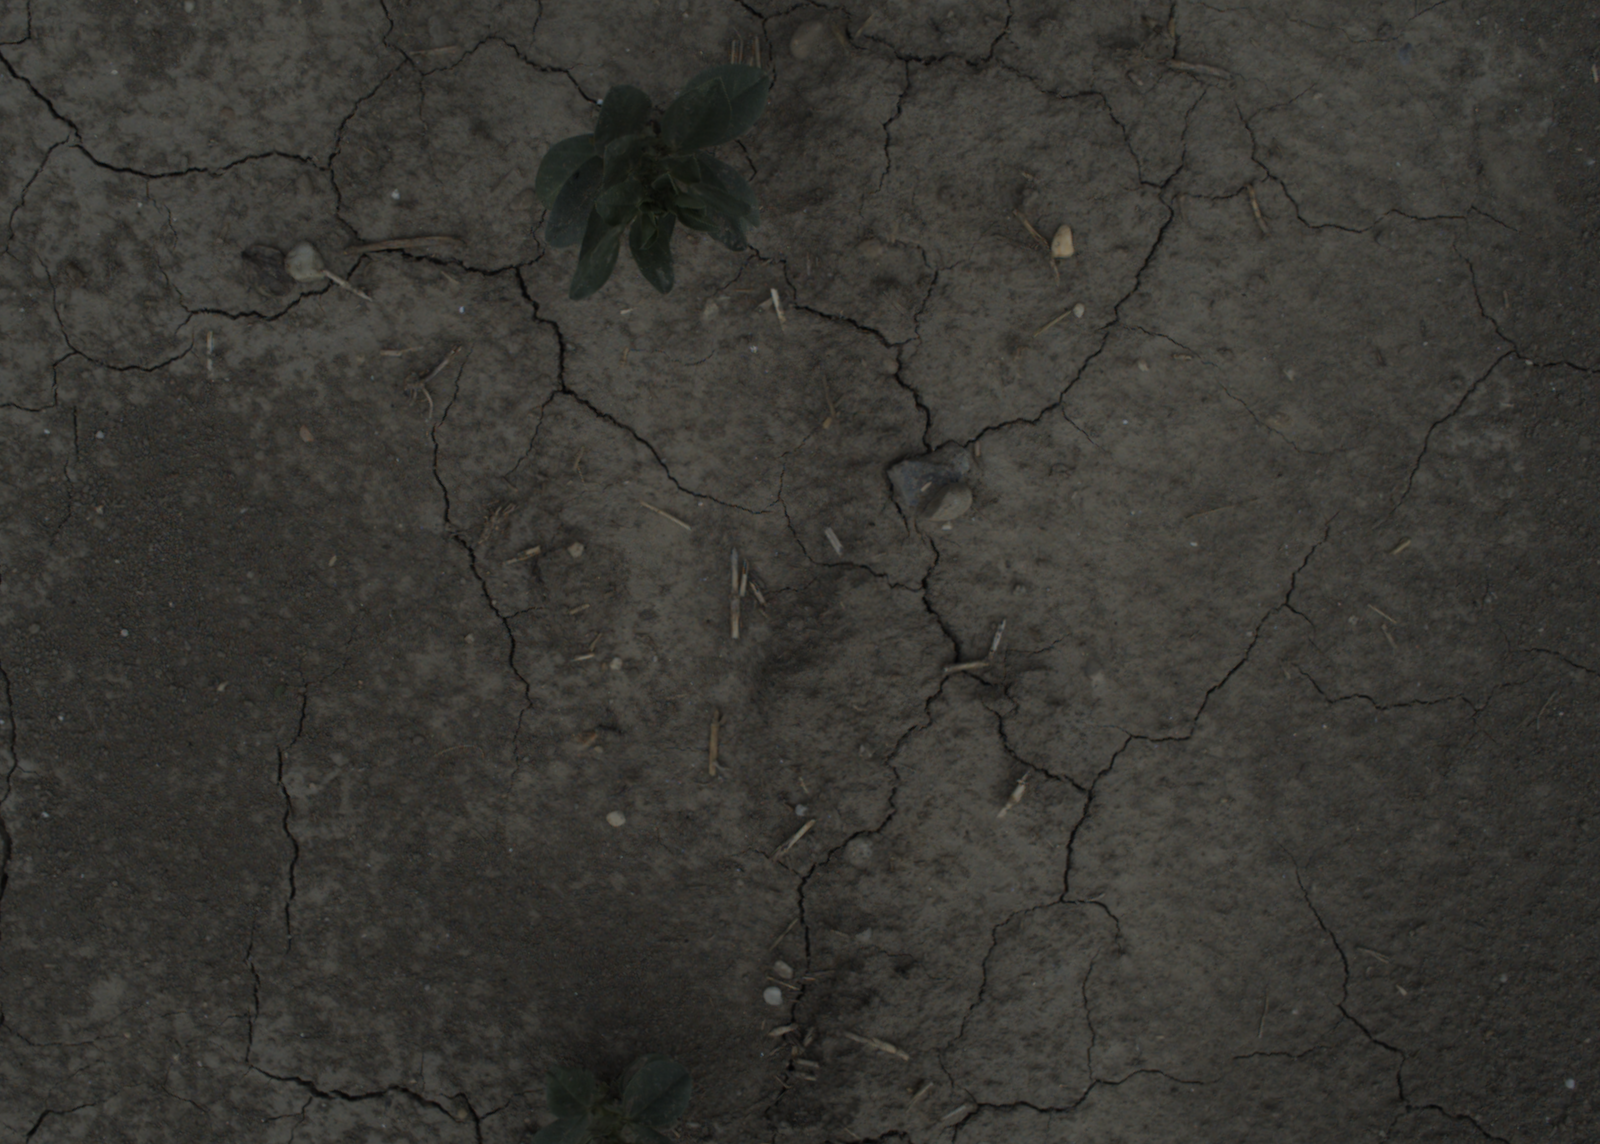
Capture date: 21.07.2021 12:54:36
Weather: mixed
Wind: medium
Seeding date: 08.06.2021
Plant canopy height (mm): 962